Puy-de-Dôme's 4th constituency

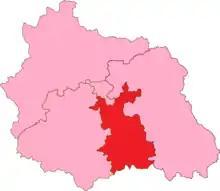
Puy-de-Dôme's's 4th Constituency shown within Puy-de-Dôme

The 4th constituency of the Puy-de-Dôme (French: "Quatrième circonscription du Puy-de-Dôme") is a French legislative constituency in the Puy-de-Dôme "département". Like the other 576 French constituencies, it elects one MP using a two-round electoral system. It has been represented by Delphine Lingemann since 2022.